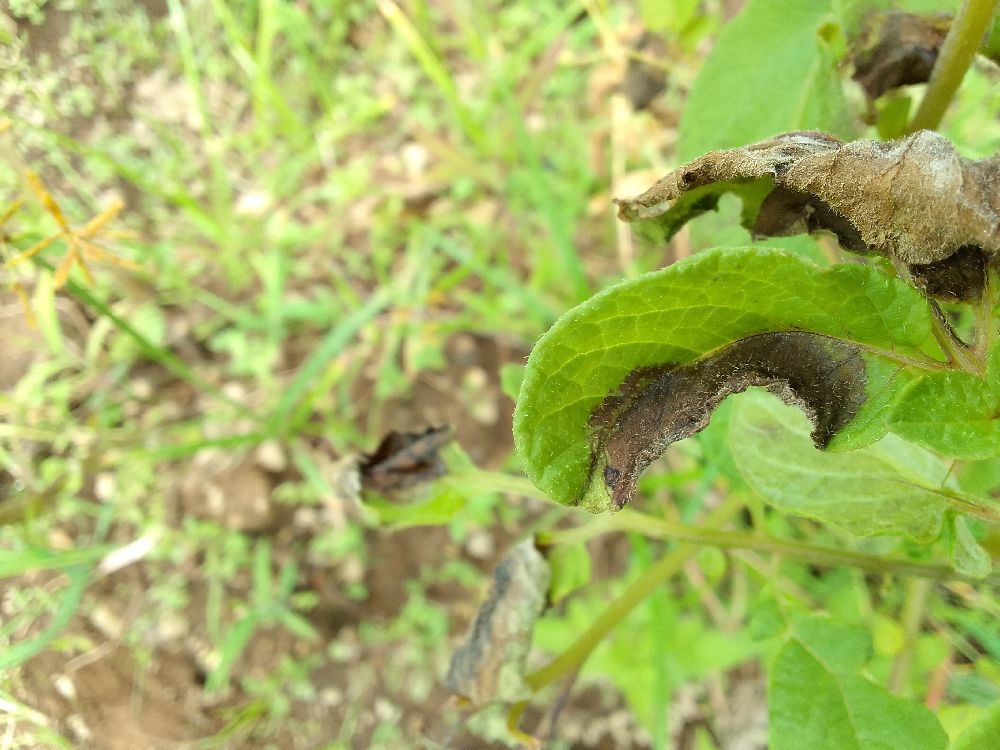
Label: Late blight